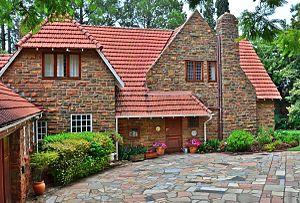
Muckleneuk est un quartier situé au sud-est du centre-ville de Pretoria en Afrique du Sud.